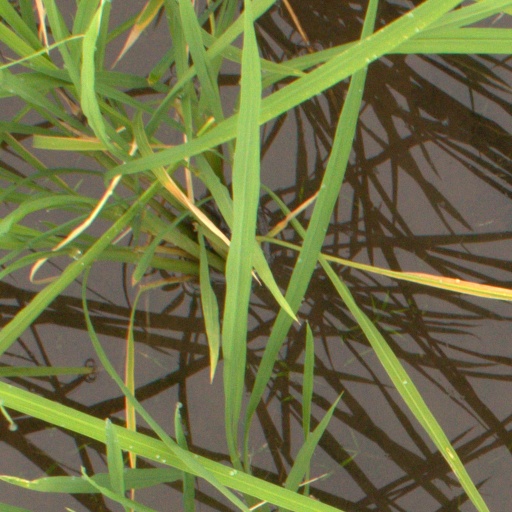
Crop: rice